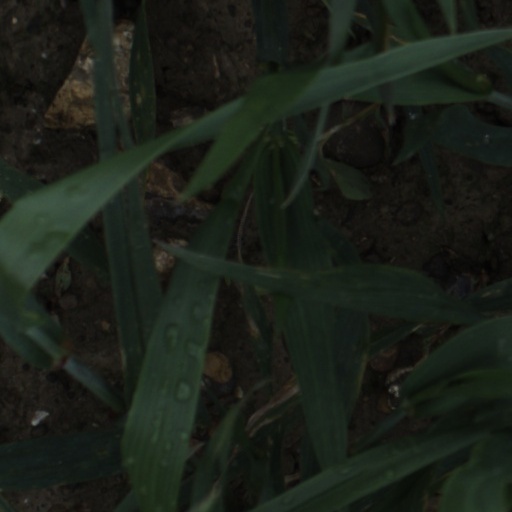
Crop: wheat